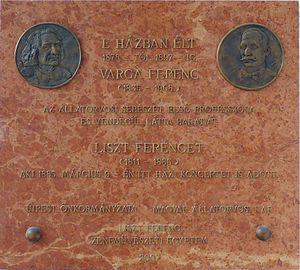
Plaque commémorative à M. Franz Liszt (1811-1886), compositeur et pianiste hongrois, apposée sur le mur d’une villa à Újpest (Hongrie) où il donna un bref concert en visitant son ami M. Ferenc Varga dr. vétérinaire. Auteurs des réliefs bronzes: Károly et Edit Nagy. Inauguration: le 2 septembre 2007. (120, rue Vécsey Károly, Budapest, 4e arr.). Magyar: Varga Ferenc állatorvos, az állatorvosi sebészet első professzorának emléktáblája egykori lakhelyének (Sparber-villa) falán, ahol vendégül látta – egy alkalommal, 1885. március 9-én, koncertet is adó – barátját, Liszt Ferencet. A tábla Nagy Károly és Nagy Edit szobrászművészek alkotása, avatására 2007. szeptember 2-án került sor. (Budapest, IV. ker. Vécsey Károly utca 120.)